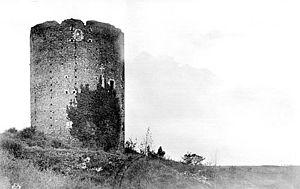
Donjon du Château de Fréteval
Le château de Fréteval est un château féodal du XIᵉ siècle, situé sur la commune de Fréteval.